Leonid Dimov

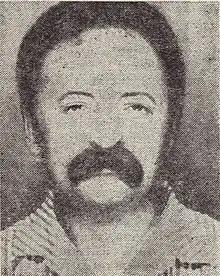
Leonid Dimov

Leonid Dimov (: ; January 11, 1926 – December 5, 1987) was a Romanian postmodernist poet and translator. He was one of the main representatives (together with, amongst others, Dumitru Țepeneag) of onirism in Romanian poetry, explorer of the dream as an absolute, objective reality.